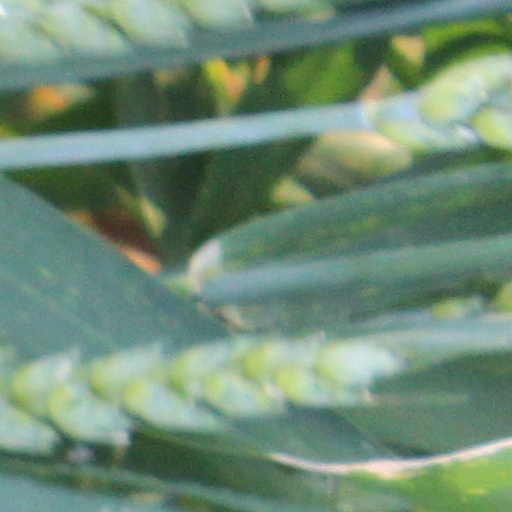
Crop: wheat